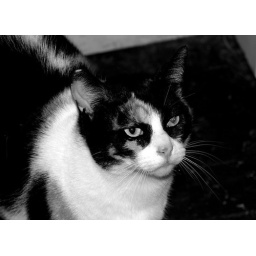
Gallery &amp;amp; street scenes in the Williamburg Section. Artist Jacques Roche's friendly and beautiful calico cat